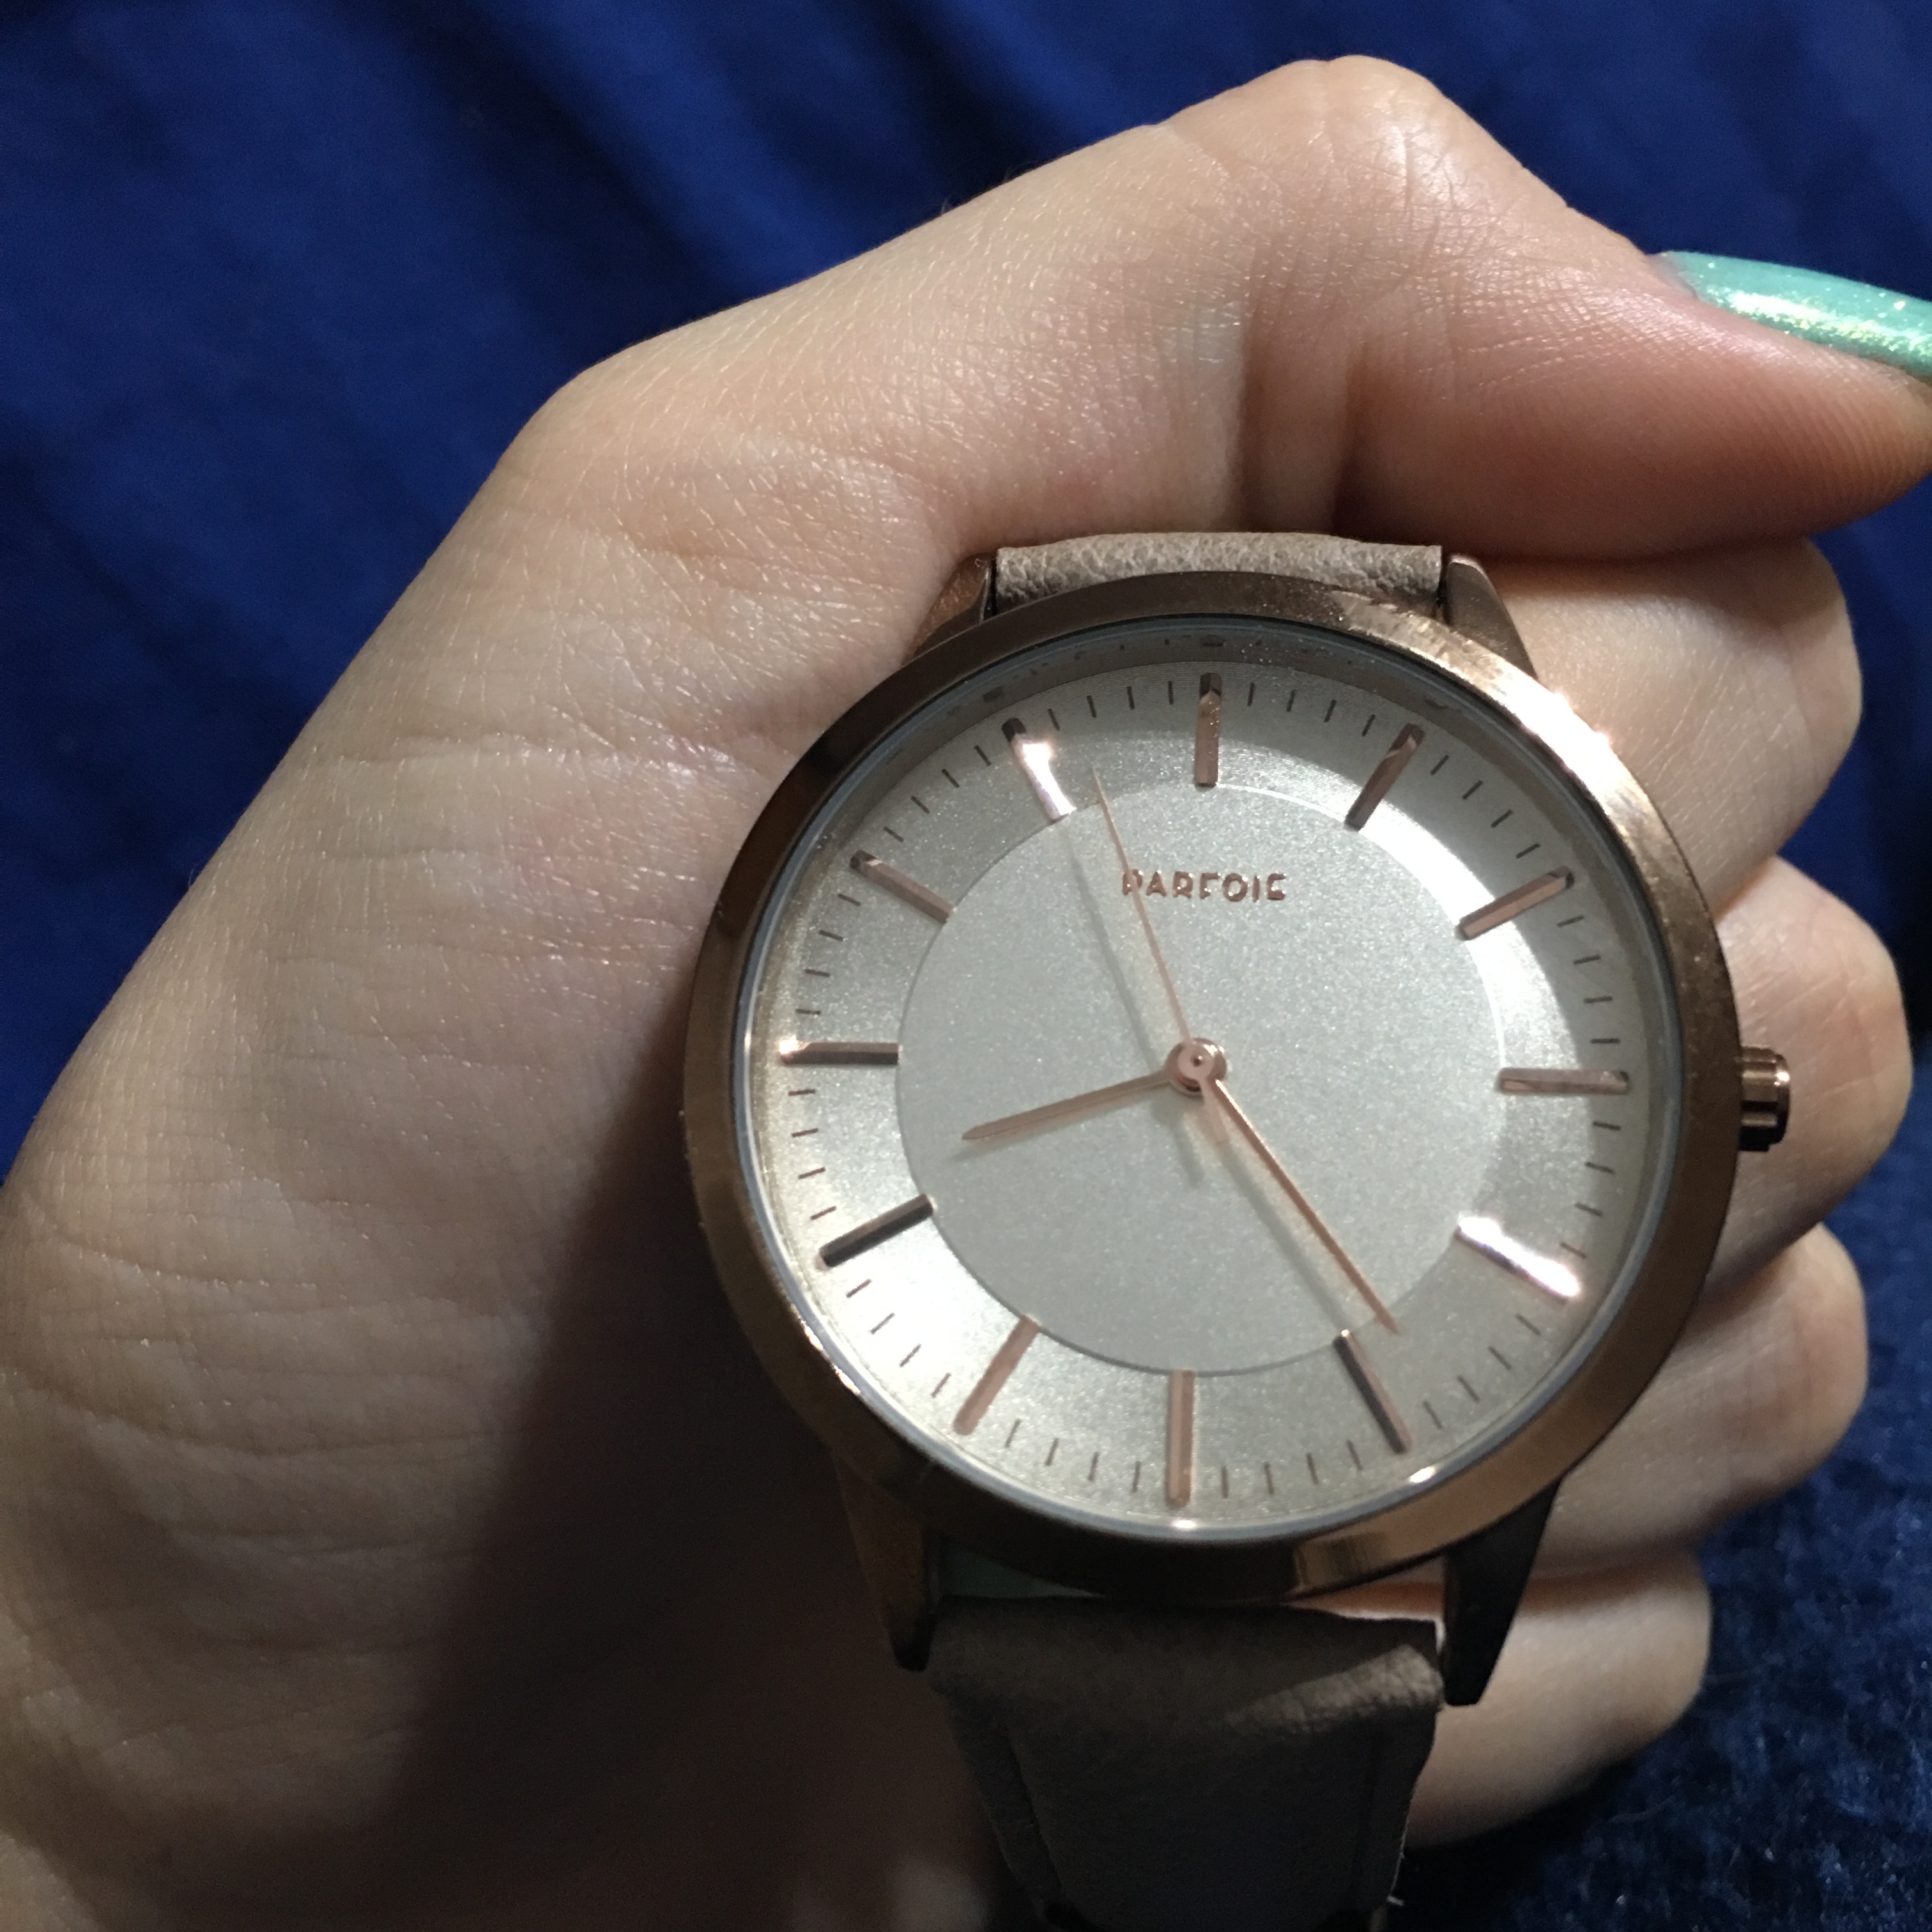
watch, hand, clock, time, minute, tips, strap, mineral, hours, mechanics, the mechanism of